Nene Viaduct

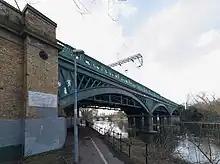
A close-up view of the viaduct from the riverbank

The East Coast Main Line is a railway that runs between Kings Cross in London and Edinburgh Waverley stations, and it forms a vital part of the UK's railway network. The viaduct is bridge number 184 on the line, and where the "Up" lines (southbound towards London) cross the River Nene approximated to the south of Peterborough railway station, which serves the city of the same name.